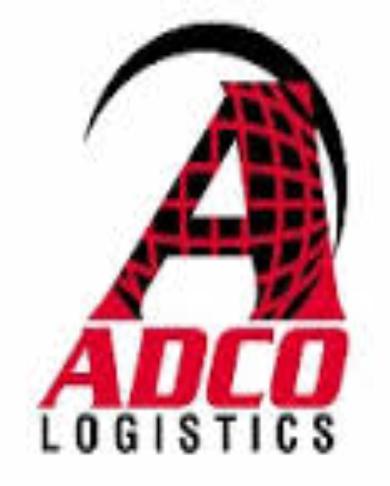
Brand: ADCO
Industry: Necessities